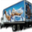
Label: truck